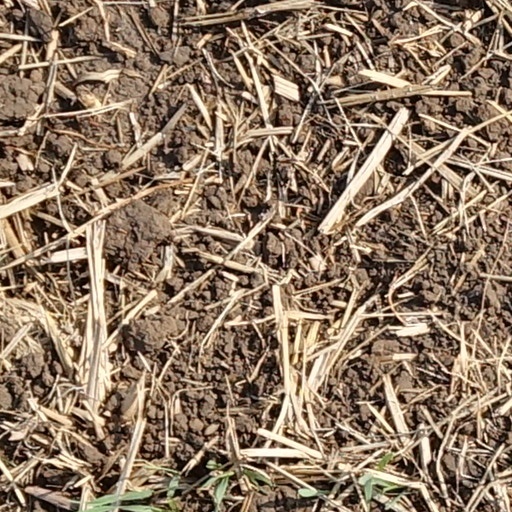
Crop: wheat